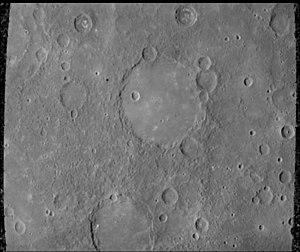
Mercure est la planète la plus proche du Soleil et la moins massive du Système solaire. Son éloignement au Soleil est compris entre 0,31 et 0,47 unité astronomique, ce qui correspond à une excentricité orbitale de 0,2 — plus de douze fois supérieure à celle de la Terre, et de loin la plus élevée pour une planète du Système solaire. Elle est visible à l'œil nu depuis la Terre avec un diamètre apparent de 4,5 à 13 secondes d'arc, et une magnitude apparente de 5,7 à −2,3 ; son observation est toutefois rendue difficile par son élongation toujours inférieure à 28,3° qui la noie le plus souvent dans l'éclat du soleil. En pratique, cette proximité avec le soleil implique qu'elle ne peut être vue que près de l'horizon occidental après le coucher du soleil ou près de l'horizon oriental avant le lever du soleil, en général au crépuscule.